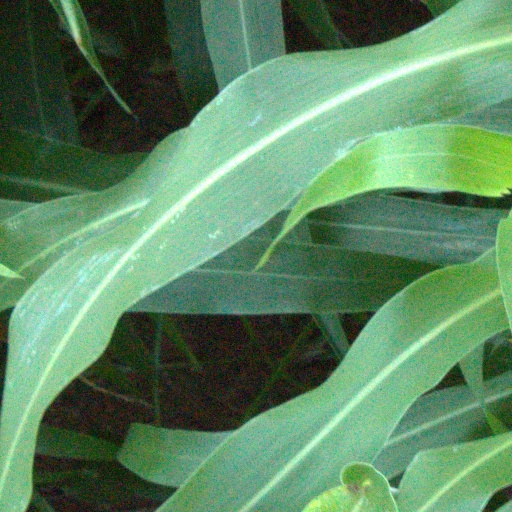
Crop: sorghum